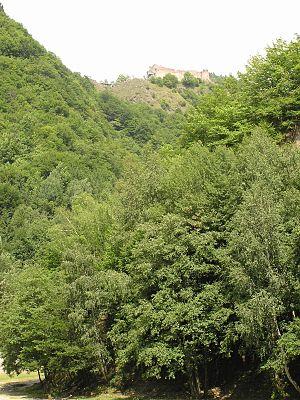
Le château de Poenari ou citadelle de Poenarie aujourd'hui en ruine, est situé en Roumanie dans la région de Vâlcea du comté d'Argeș entre les Carpates et la plaine du Danube.